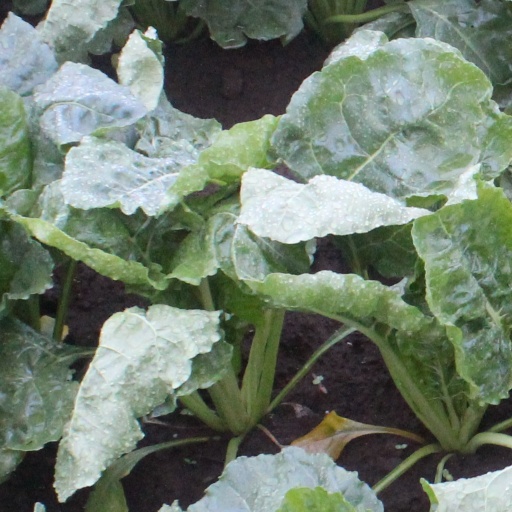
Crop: sugar beet